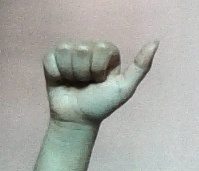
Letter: dhad